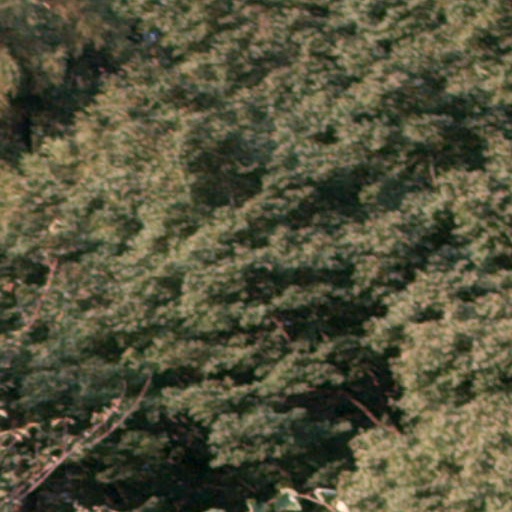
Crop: cassava